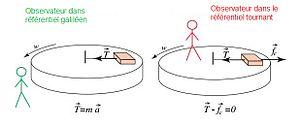
Comparaison des points de vue entre deux observateurs, l'un lié à un référentiel supposé inertiel (en vert) et l'autre à un référentiel tournant (en rouge).
En physique, un référentiel galiléen, ou inertiel, se définit comme un référentiel dans lequel le principe d'inertie est vérifié, c'est-à-dire que tout corps ponctuel libre est en mouvement de translation rectiligne uniforme, ou au repos. Par suite, la vitesse du corps est constante en direction et en norme.